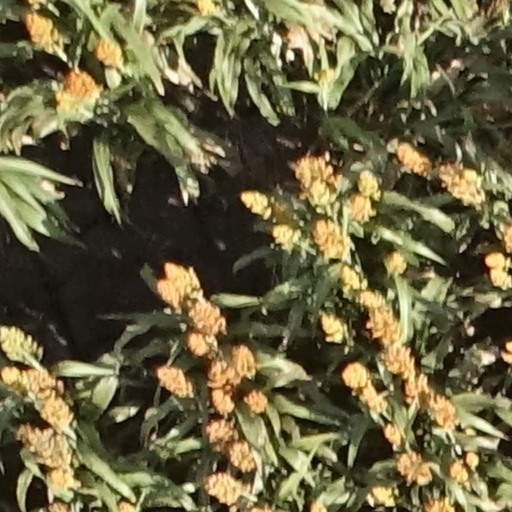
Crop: sorghum